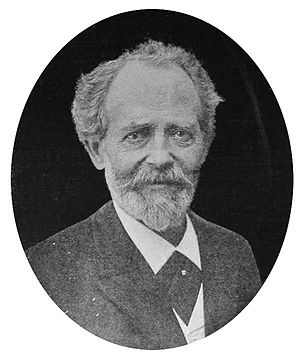
Vilhelm Dahlerup
Jens Vilhelm Dahlerup var én af 1800-tallets mest anvendte danske arkitekter. Han har tegnet et stort antal bygninger i København og har om nogen præget byen. Stilmæssigt var han ikke en banebrydende arkitekt, idet han arbejdede inden for den europæisk orienterede historicisme. I en periode arbejdede han sammen med andre kunstnere om udformningen af orlogsskibenes udsmykning. Dahlerup væsentligste elev var Anton Rosen, der havde samme dekorative talent som sin læremester, men til forskel fra ham arbejdede i en mere frigjort periode.